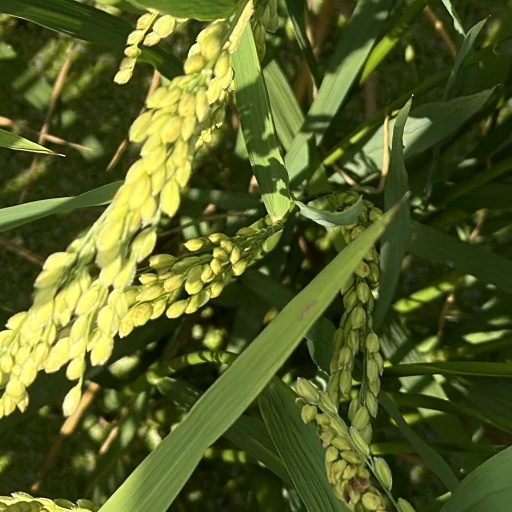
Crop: rice